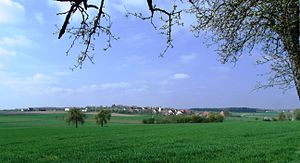
Adelshofen (Mittelfranken)
Adelshofen
Adelshofen er en købstad i Landkreis Ansbach i Regierungsbezirk Mittelfranken i den tyske delstat Bayern, og en del af Verwaltungsgemeinschaft Rothenburg ob der Tauber.